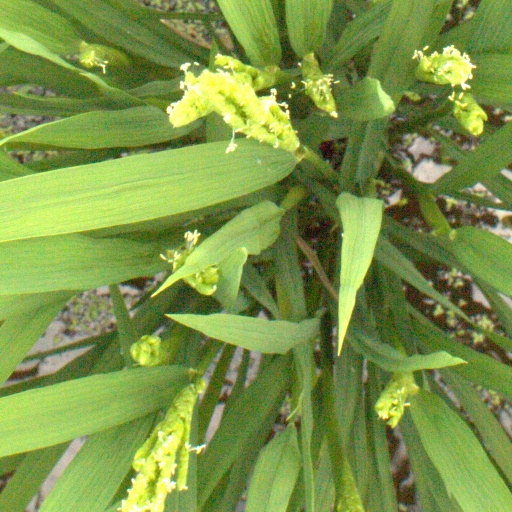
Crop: rice